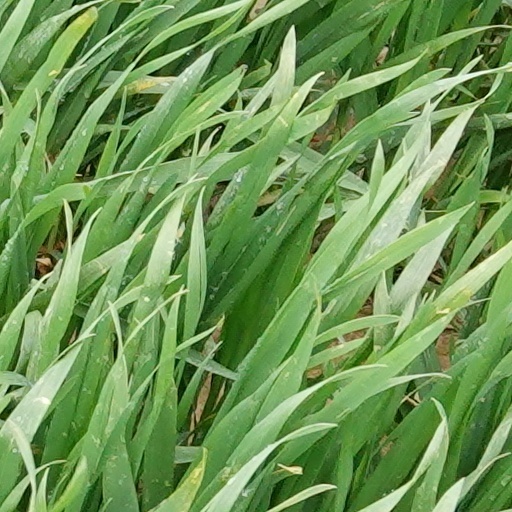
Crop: wheat